Alexander Bezborodko

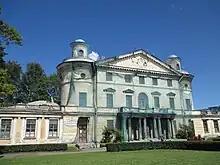
Bezborodko Dacha, central building

The palace was built in 1783–1795 to a design by Giacomo Quarenghi. There emerged a palace designed according to the principles of Russian Classicism. While the façade of the mansion looked fairly modest, its interiors were notable for their resplendence. The interior decoration has partly survived till today. The façade however has changed much since its erection. Only a portico of four granite columns survived from the original façade. After the count's death his heirs sold the palace to the Post-Office Department that adapted the building to its needs. In 1924 the building was given into the possession of the Museum of communications. During the siege it suffered badly from artillery bombardments and was closed for repair. The museum partly resumed its display only in 1950. In 1974 owing to a drastic state of the entire structure its major repair was started and the museum has returned to the building only thirty years later, in 2003.